Dateline Philippines

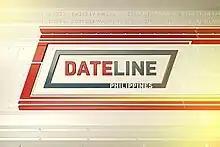
Titlecard used since October 26, 2015

Dateline Philippines is the flagship midday newscast of the ABS-CBN News Channel (ANC) covering the day's most important headlines in politics, business, sports, and entertainment. It concentrates on news from the more than 7,000 islands of the Philippines as reported by ABS-CBN News, the largest news organization in the country.